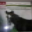
Label: horse